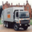
Label: truck